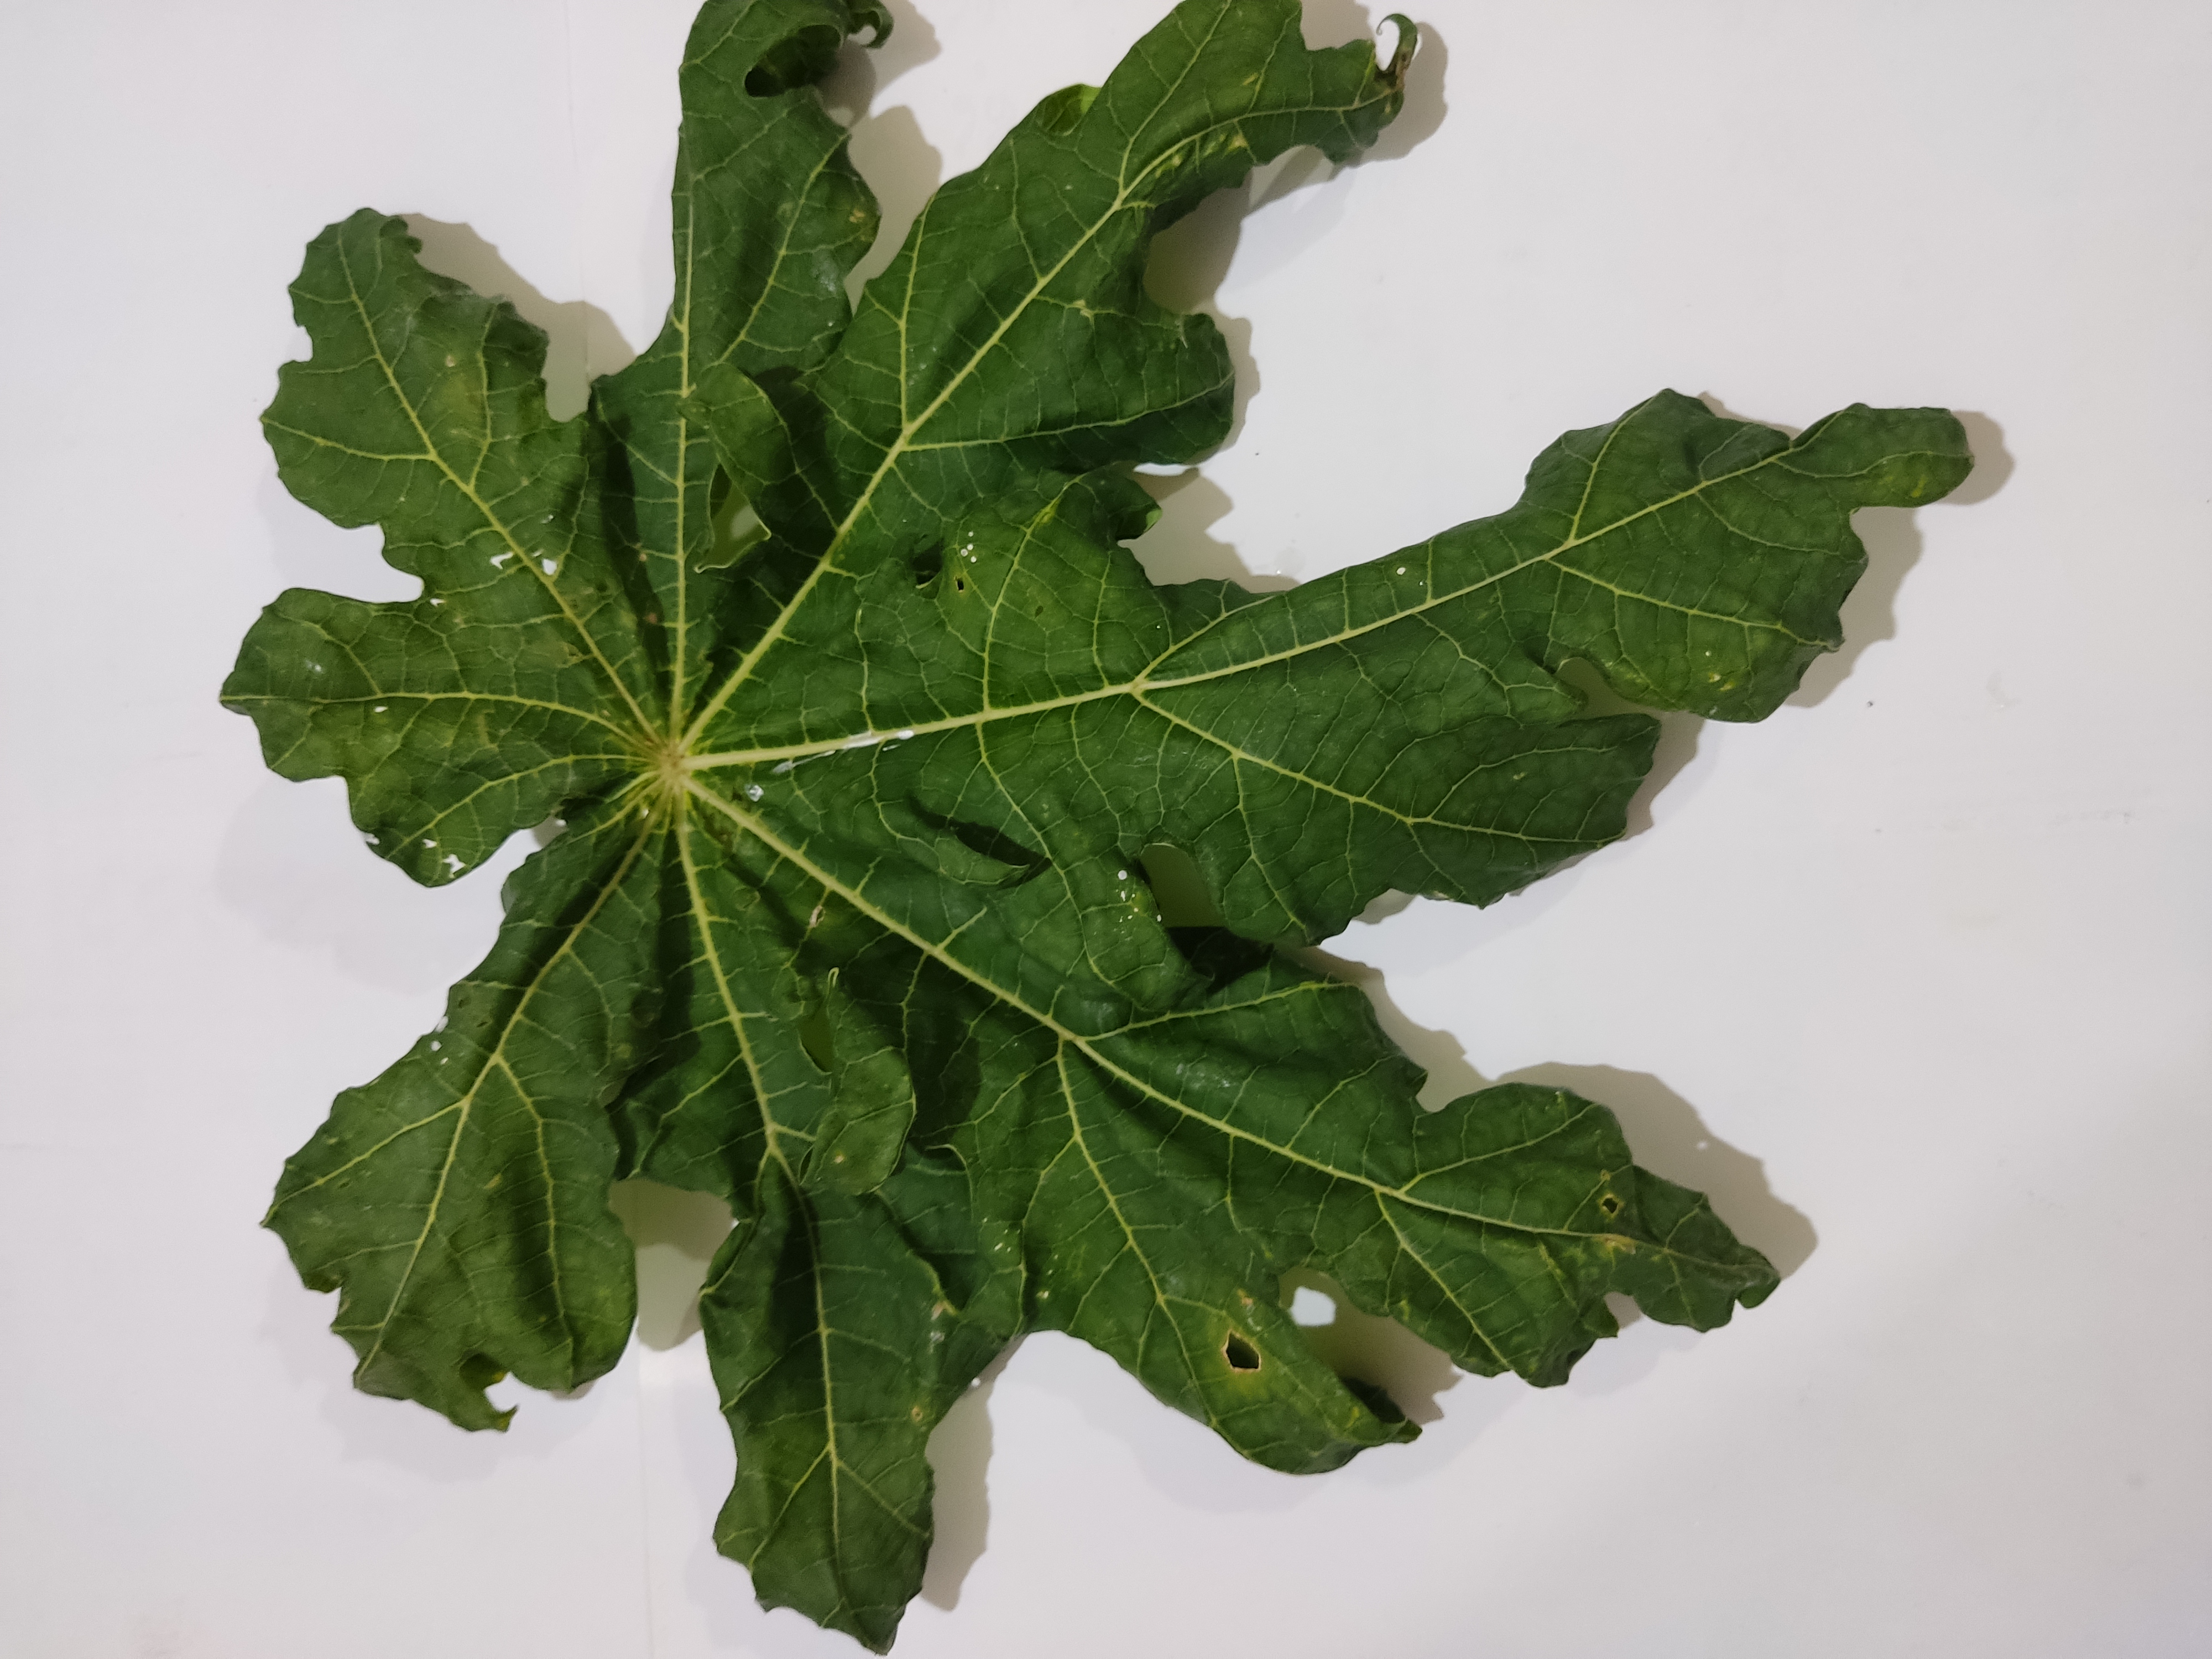
Label: Leaf Curl